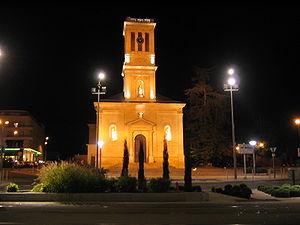
Église de Talence illuminée
Talence est une commune du Sud-Ouest de la France, située dans le département de la Gironde, en région Nouvelle-Aquitaine.